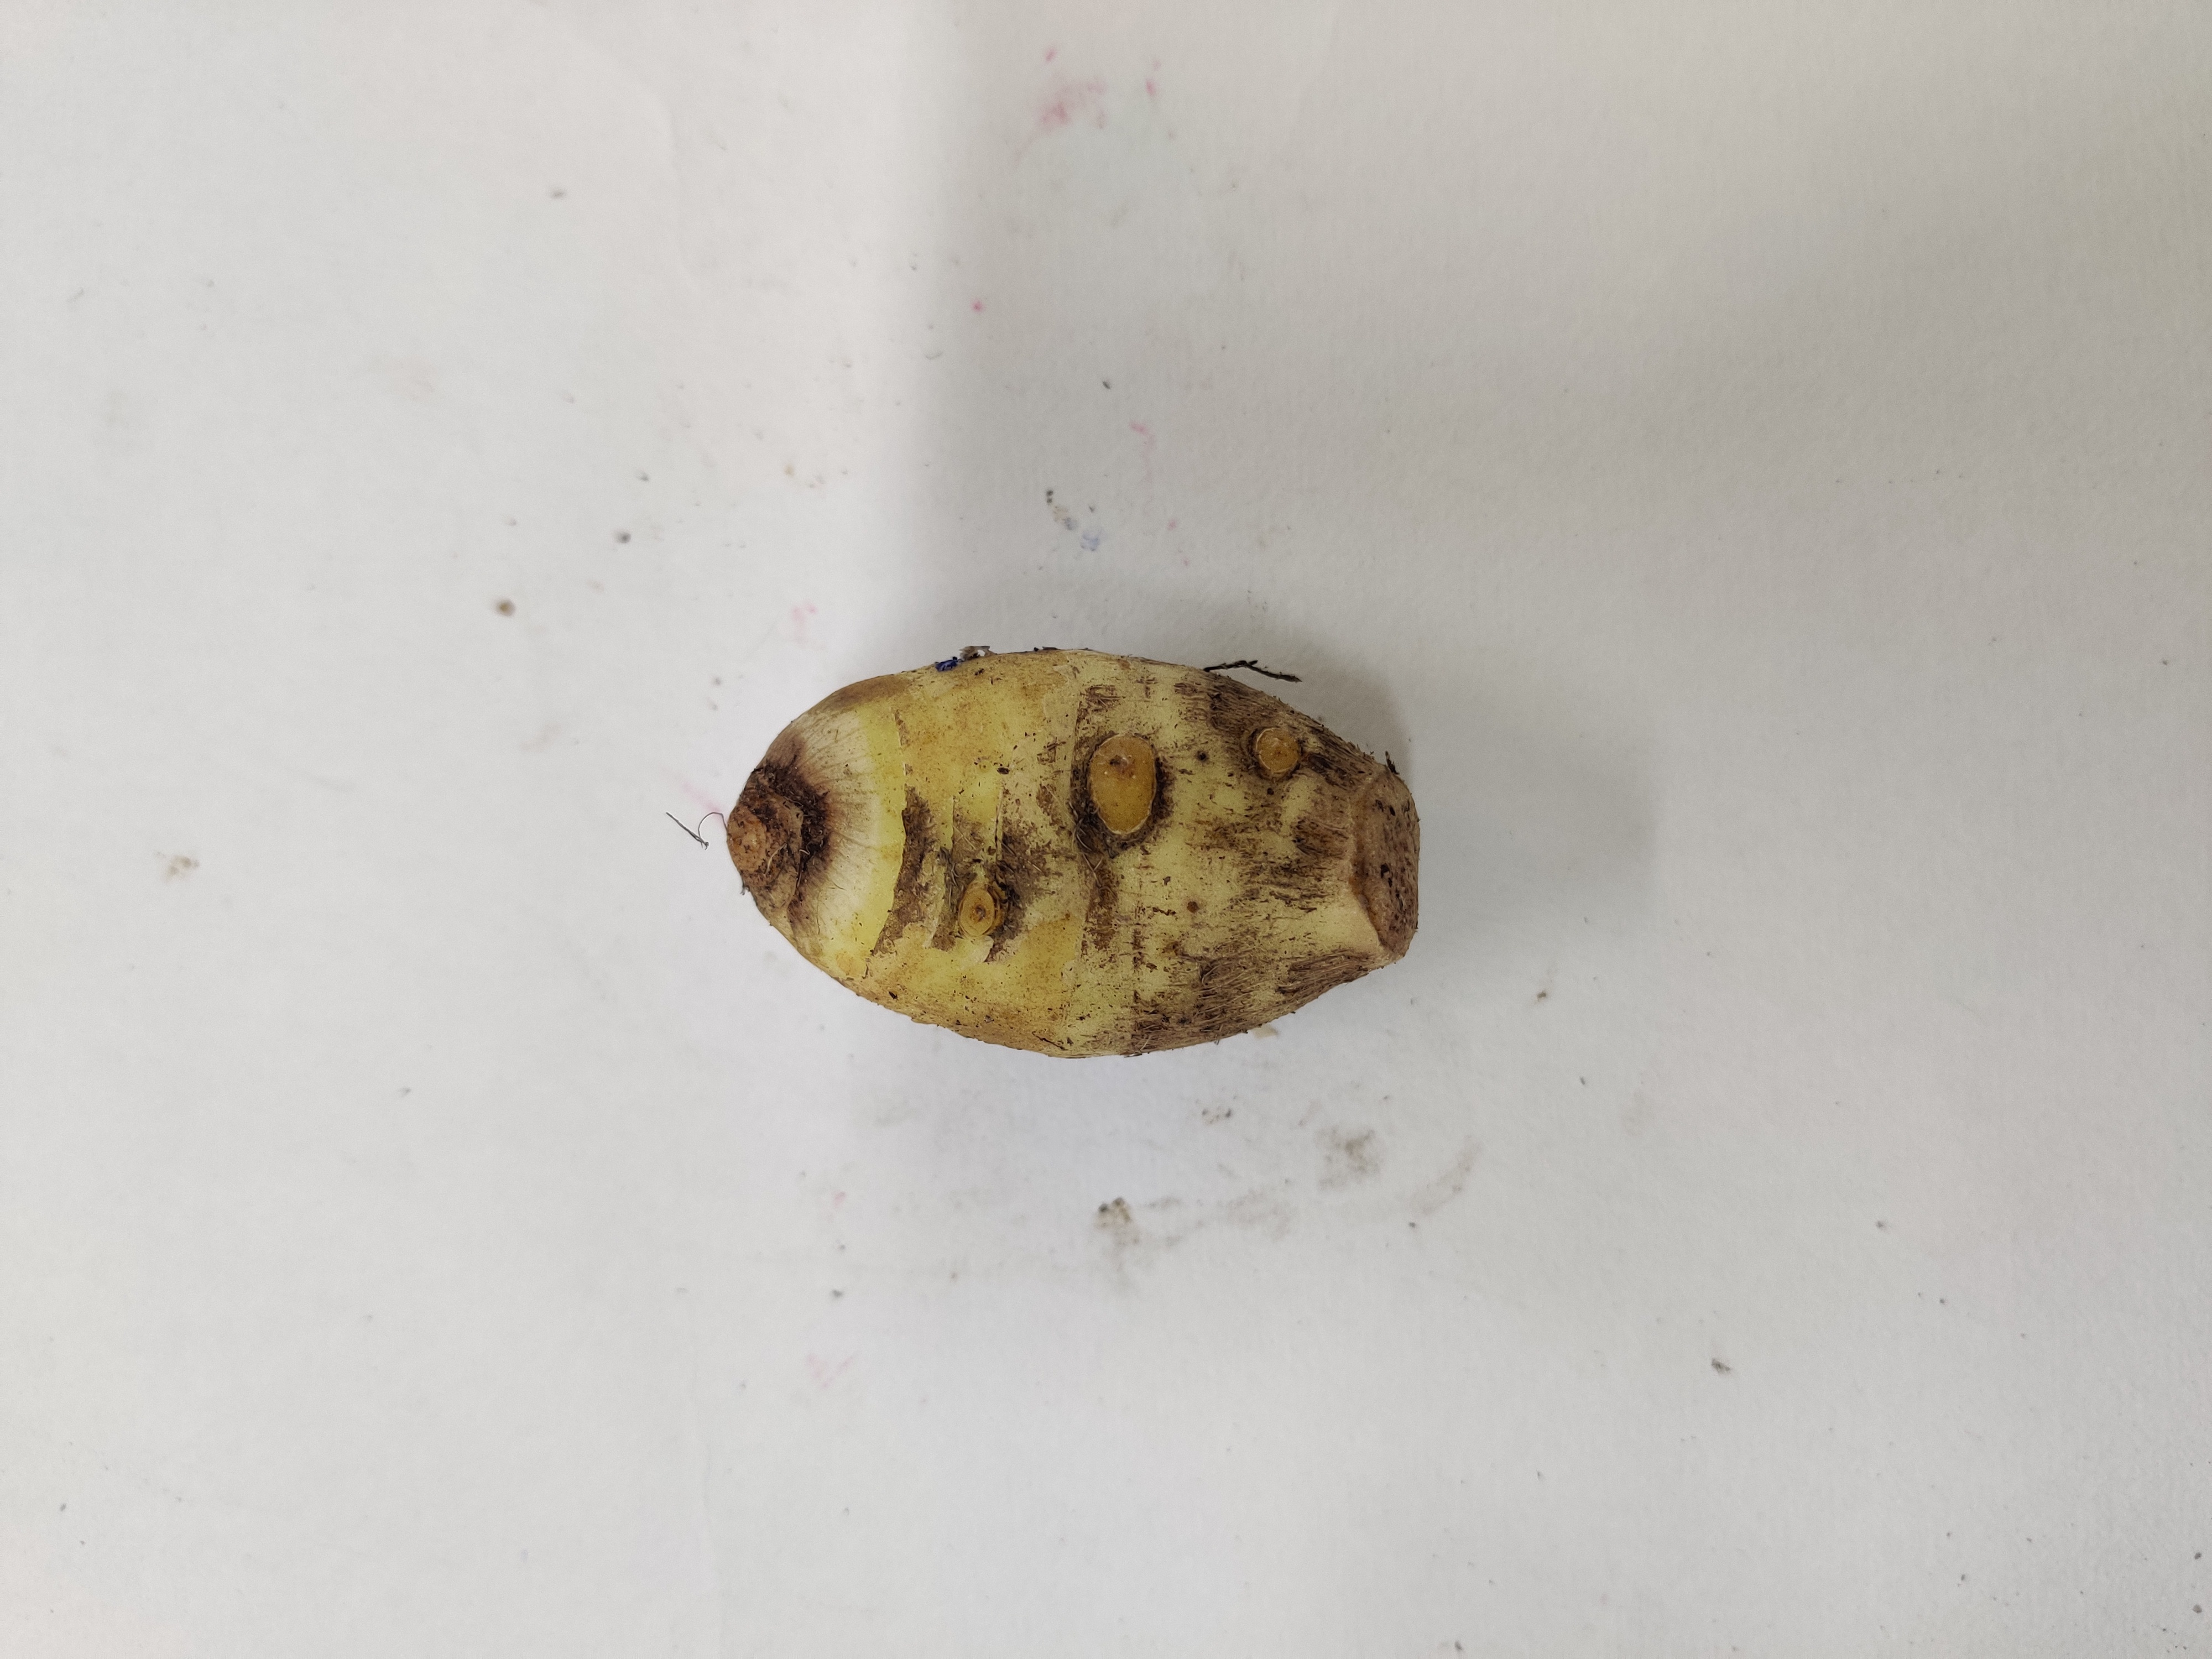
Crop: Taro root
Condition: Damaged